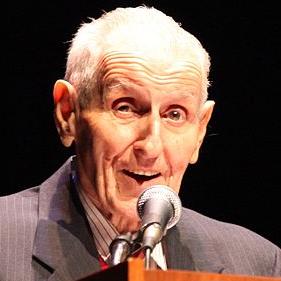
Age: 82